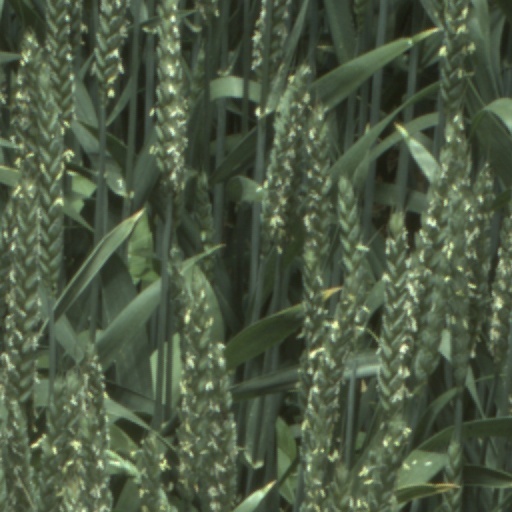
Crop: wheat